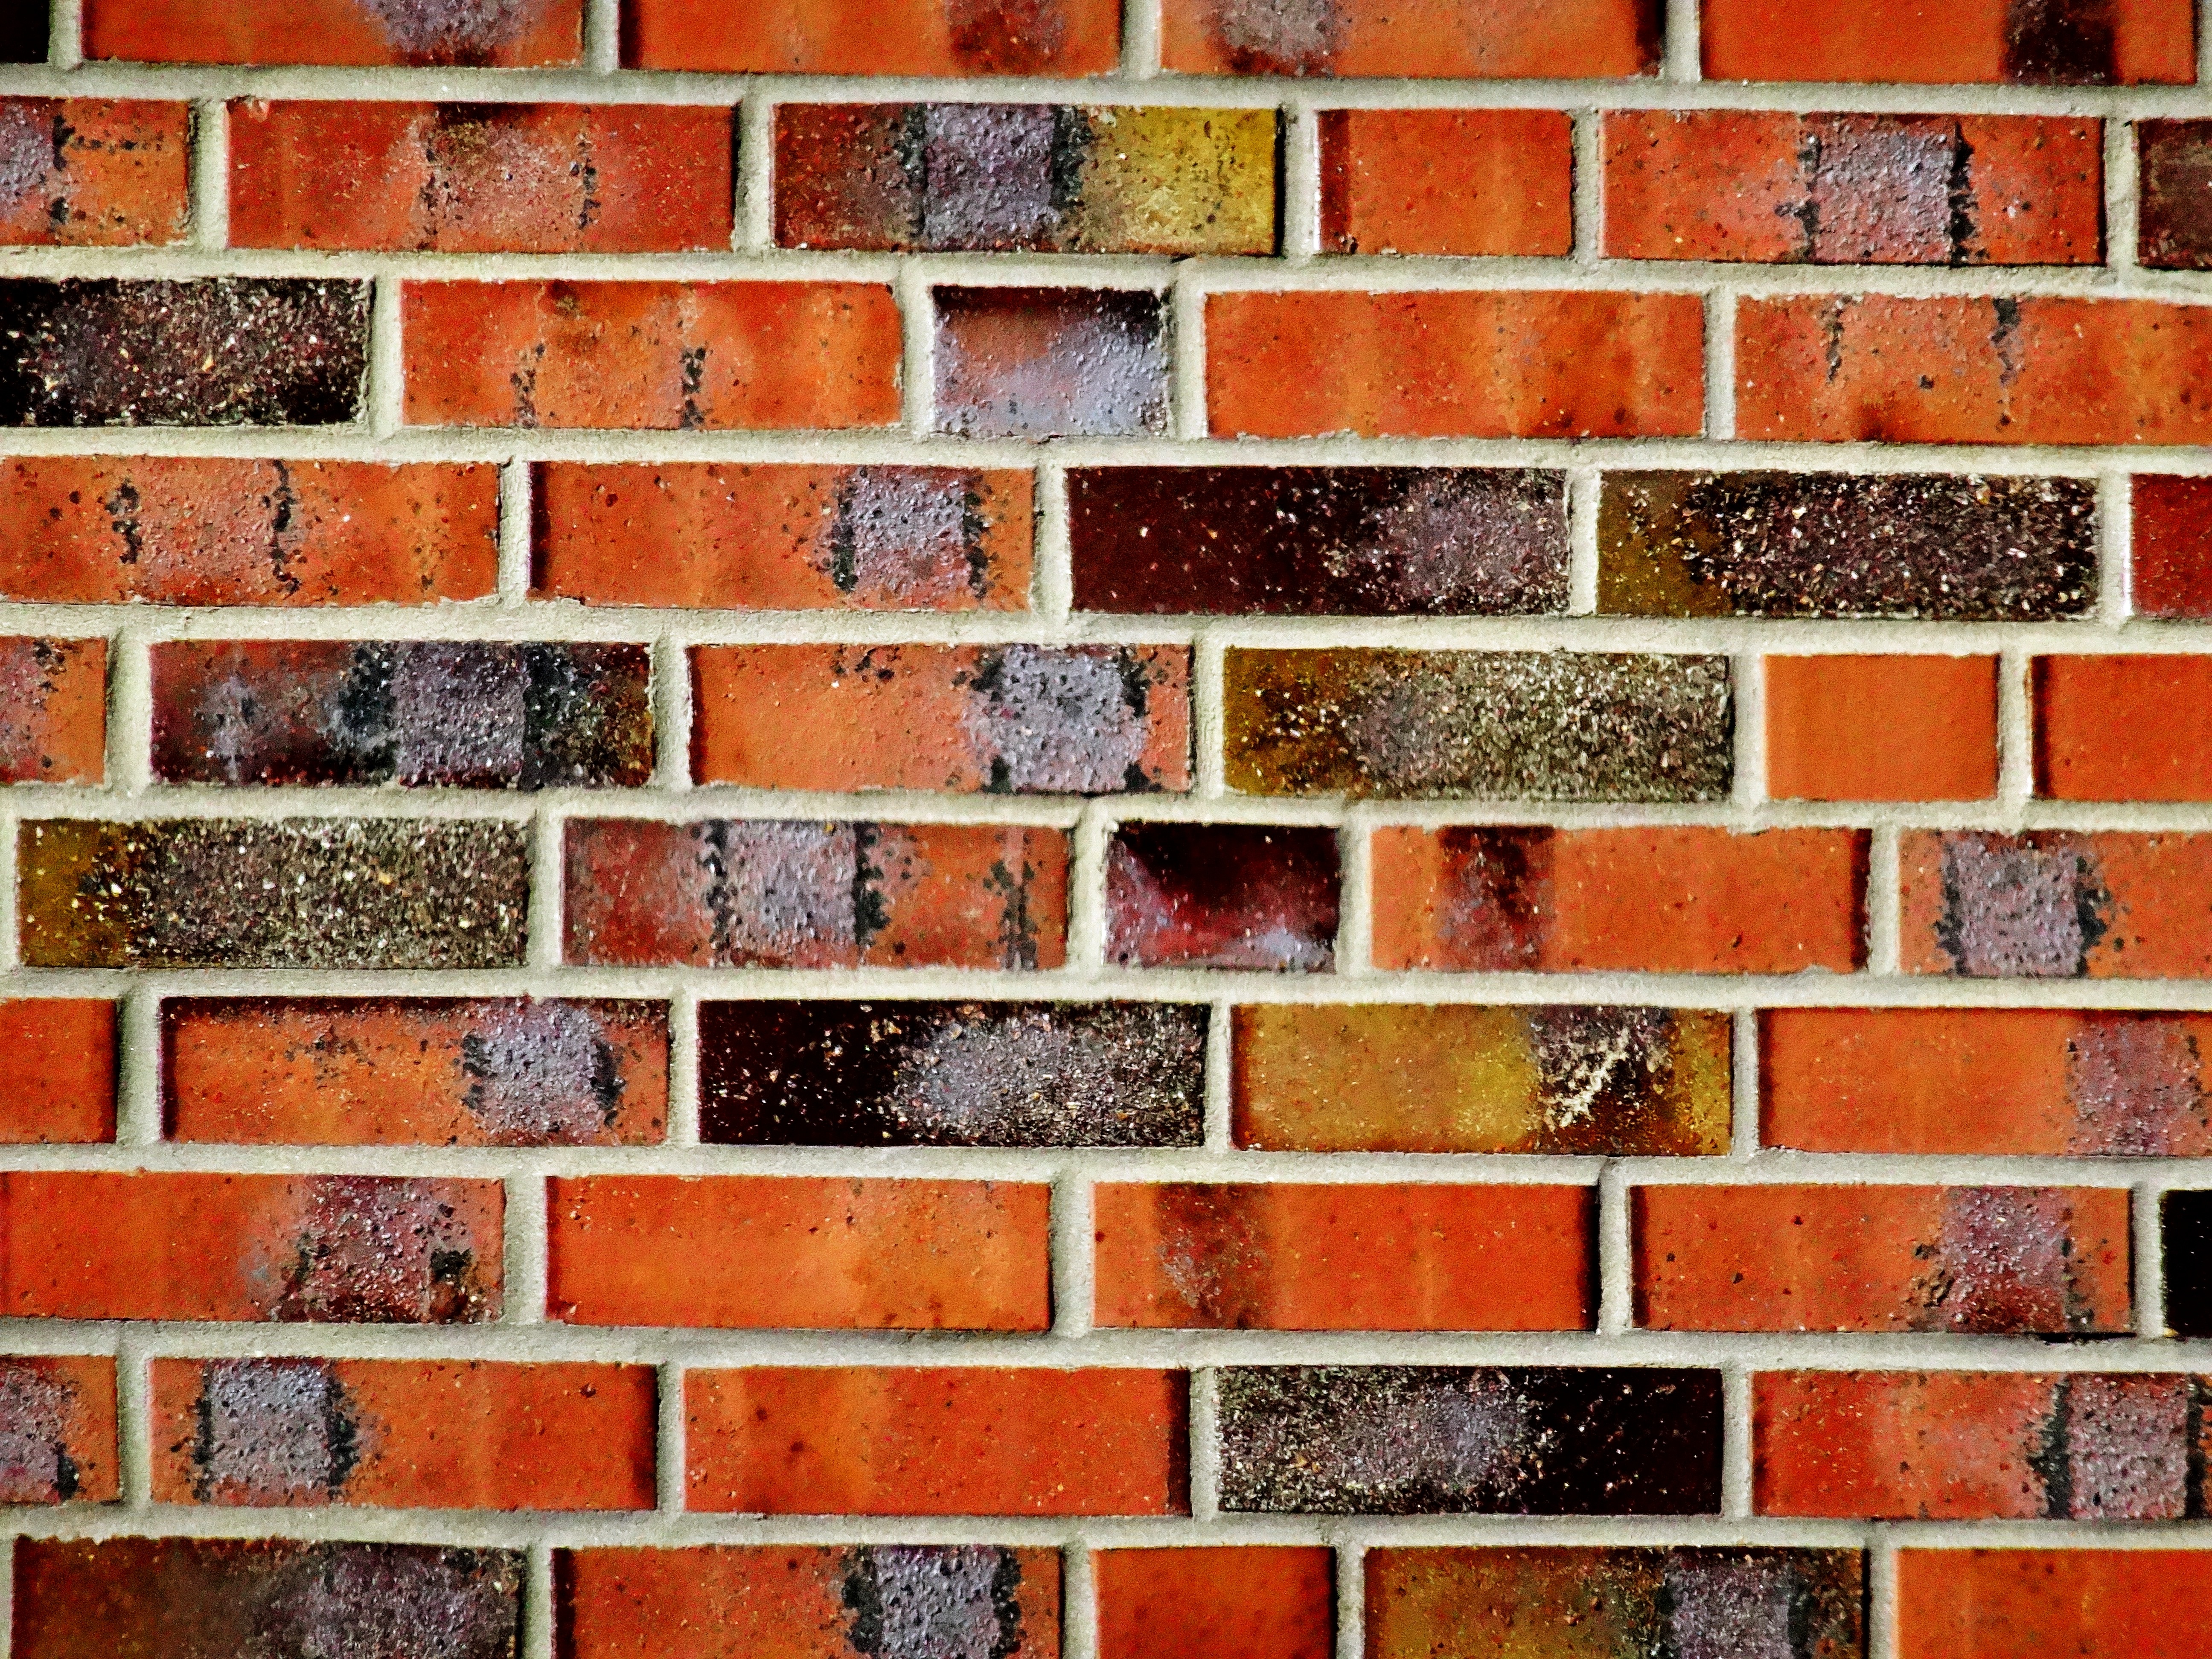
floor, wall, pattern, facade, tile, brick, material, art, background, design, bricks, brickwork, flooring